History of the bicycle

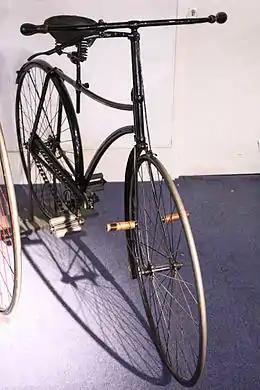
1886 Swift Safety Bicycle

Vehicles that have two wheels and require balancing by the rider date back to the early 19th century. The first means of transport making use of two wheels arranged consecutively, and thus the archetype of the bicycle, was the German "draisine" dating back to 1817. The term "bicycle" was coined in France in the 1860s, and the descriptive title "penny farthing", used to describe an "ordinary bicycle", is a 19th-century term.